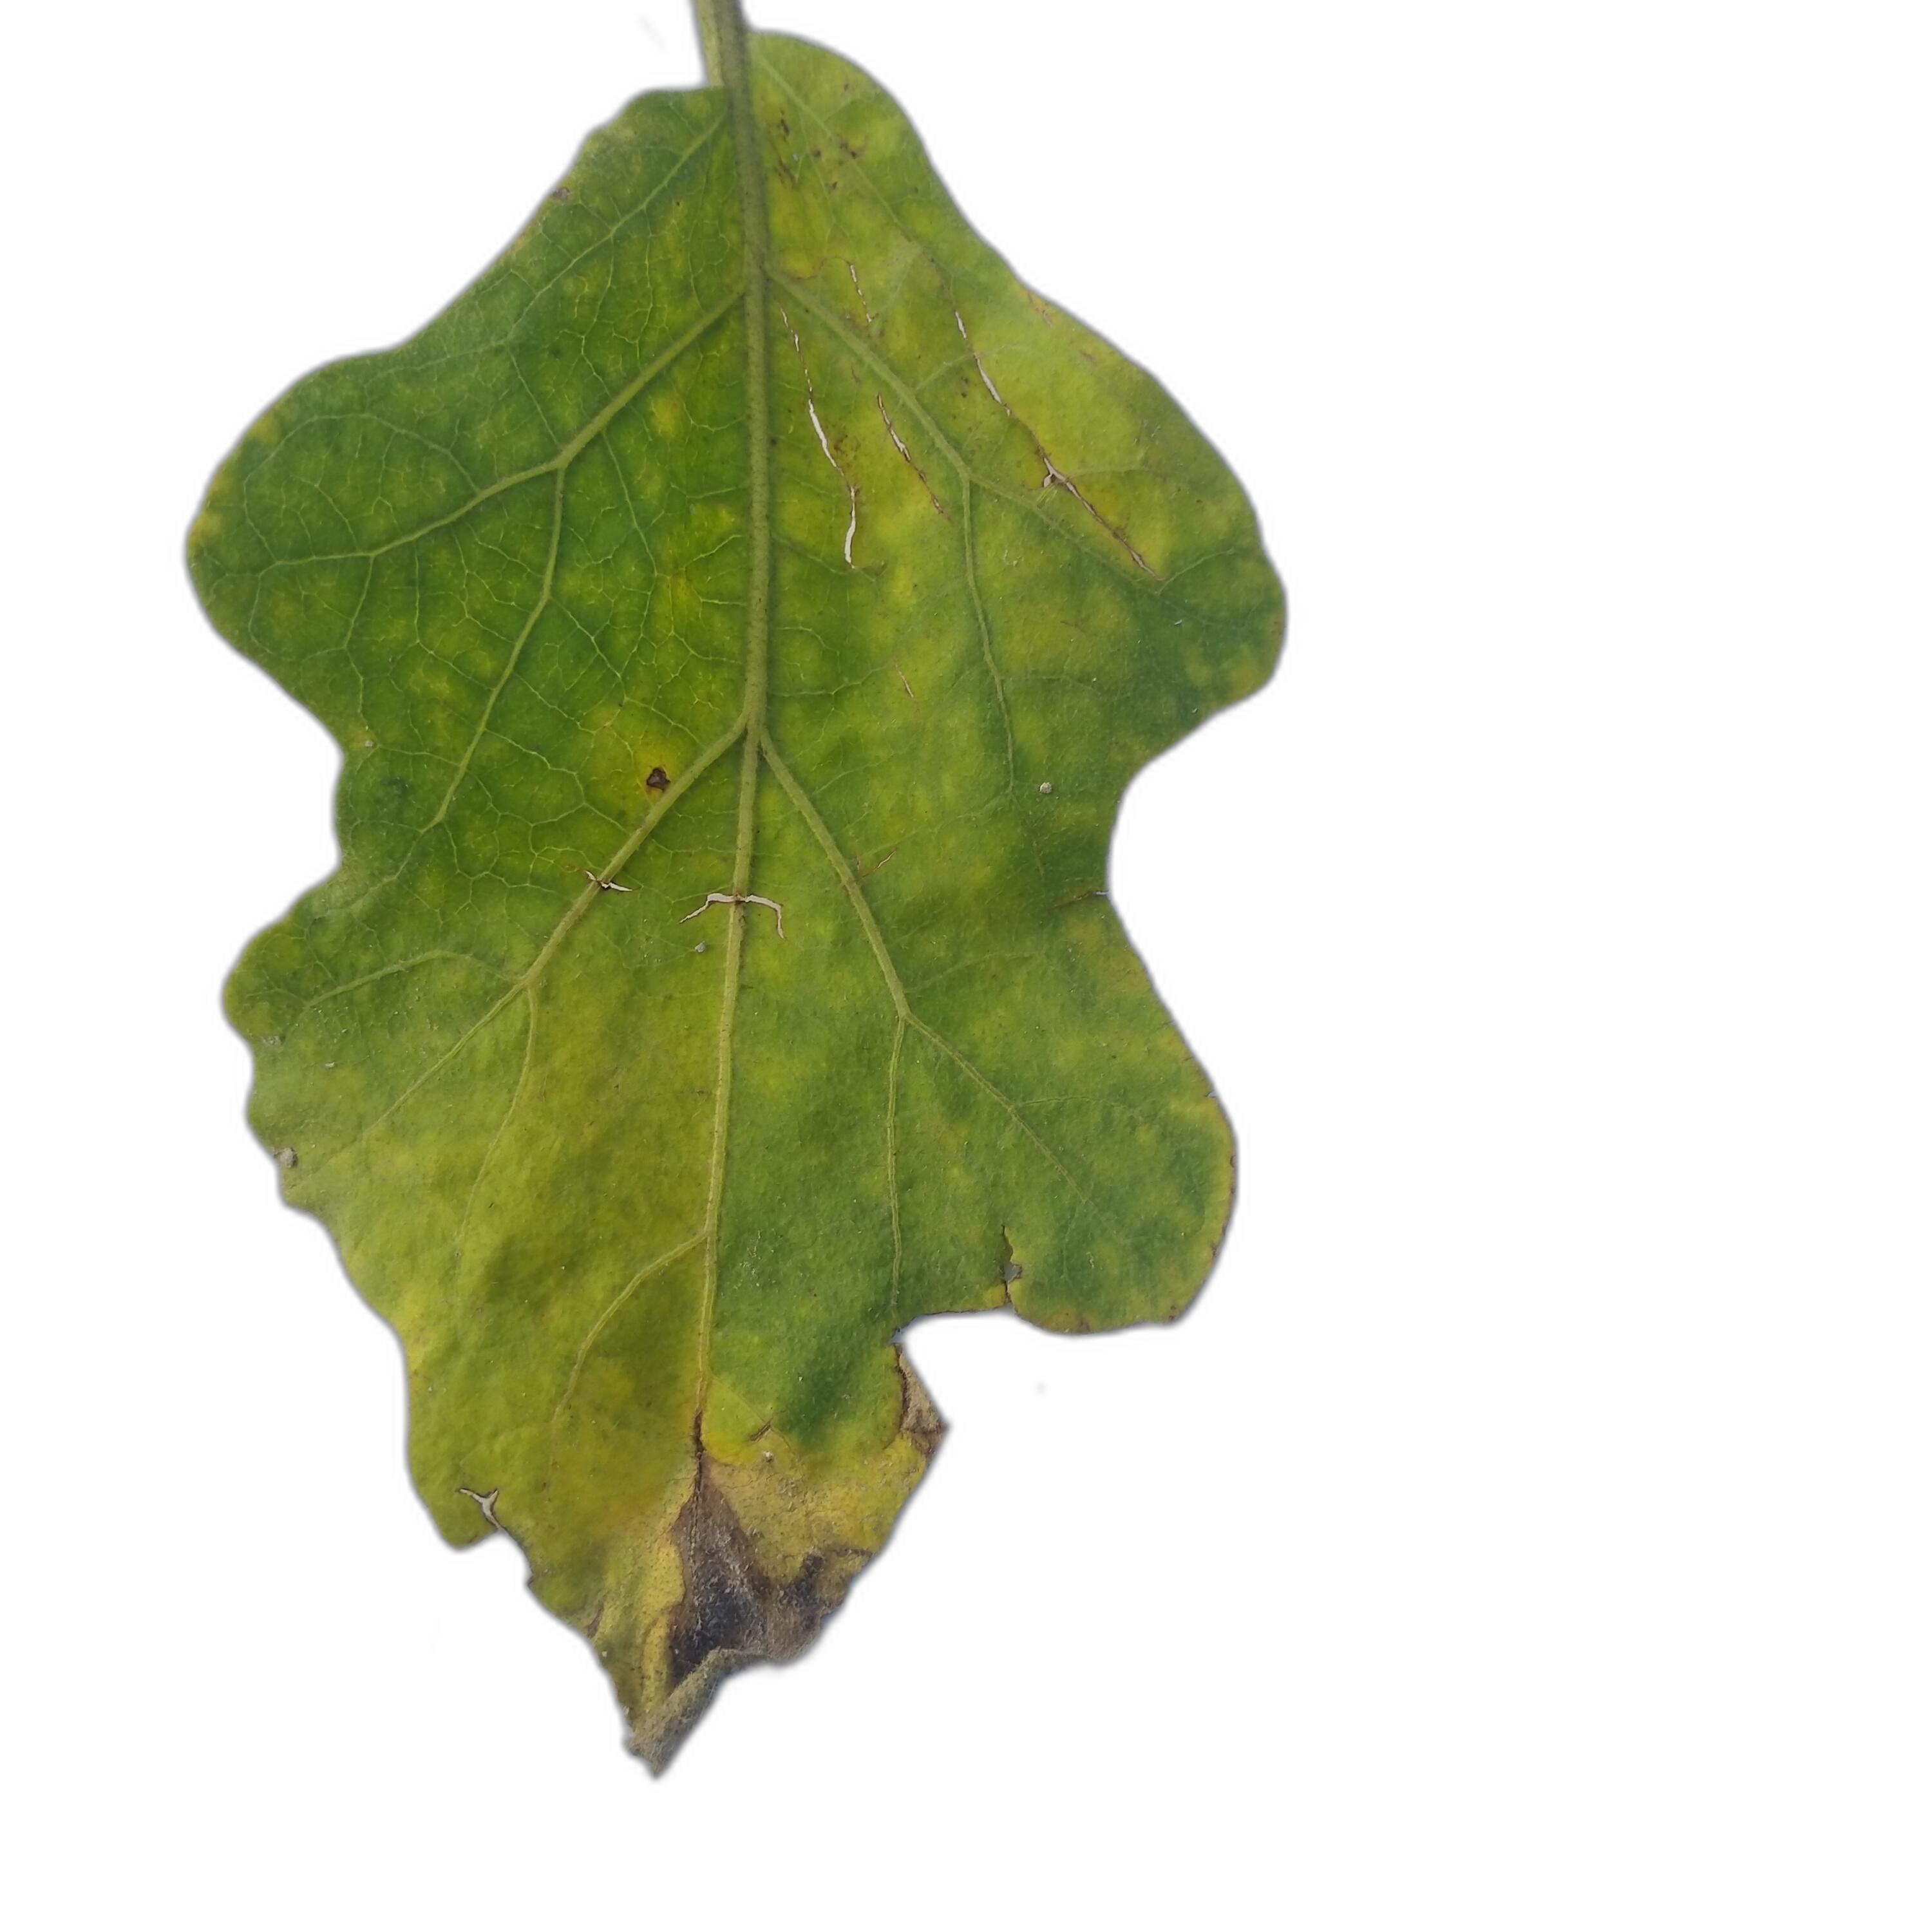
Label: Leaf Spot Disease